Revolution (TV series)

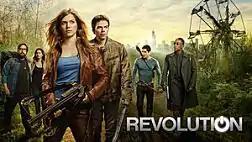
Promotional image showing the main characters of the 1st season

Executive producer J. J. Abrams told the "Los Angeles Times" Hero Complex blog that series creator Eric Kripke: